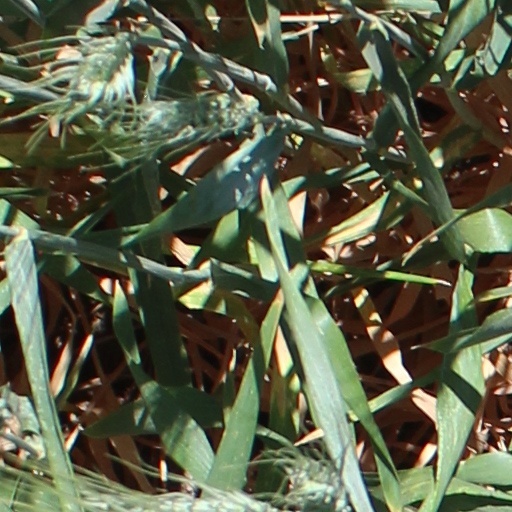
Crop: wheat